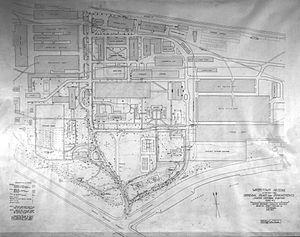
L’arsenal historique de Watertown était jusqu'en 1968 l’un des principaux arsenaux américains : situé sur la rive de la Rivière Charles à Watertown, il est aujourd'hui classé au titre des US Historic Places, et le site a été réaménagé en espace d’entreprises, avec un parking, plusieurs restaurants et des bureaux.